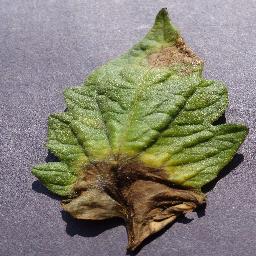
Label: Tomato___Late_blight